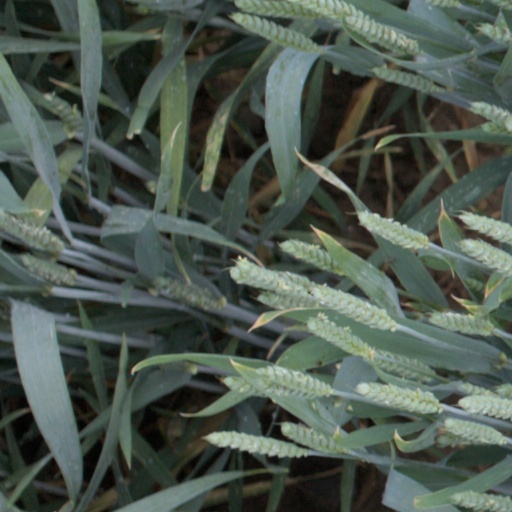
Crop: wheat